Blueback herring

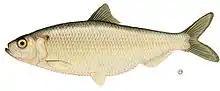

The blueback herring, blueback shad, or summer shad (Alosa aestivalis) is an anadromous species of herring from the east coast of North America, with a range from Nova Scotia to Florida. Blueback herring form schools and are believed to migrate offshore to overwinter near the bottom.